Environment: real
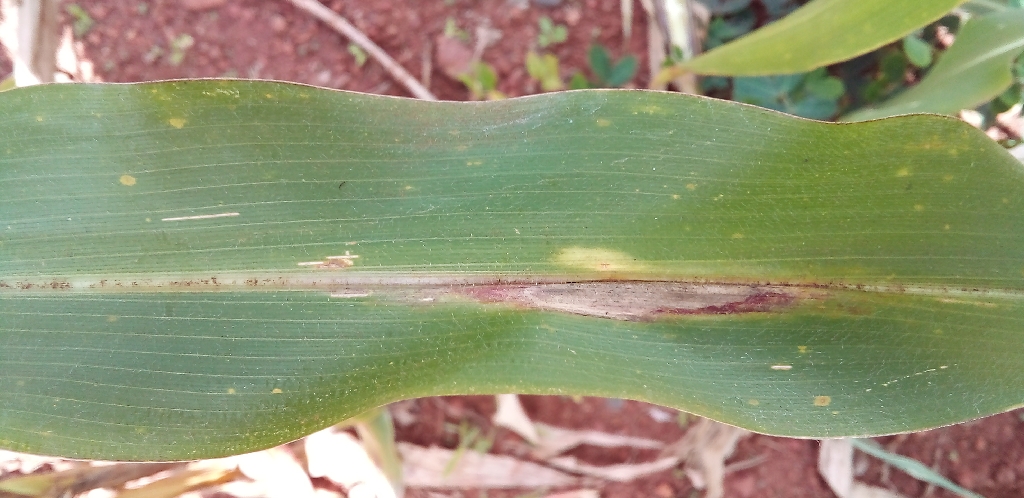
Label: northern_corn_leaf_blight